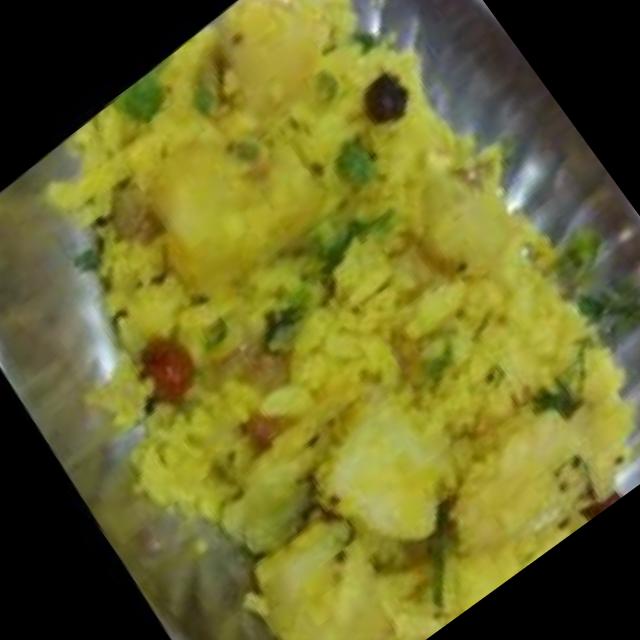
Dish: poha